Mazda RX-8

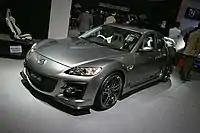
Mazda RX-8 Mazdaspeed Concept

2008 saw the introduction of a limited edition to celebrate the 40th anniversary of Mazda's rotary engine. It had 10-spoke, 18-inch diameter alloy wheels of a new design that were later incorporated in the 2009 facelift. Also added were blue-light front fog lamps, a 40th Anniversary badge on each front wing and an aerodynamic rear spoiler. Exclusive sport-tuned suspension with Bilstein dampers were added along with an enhanced urethane foam injected front cross member intended to improve steering feel. The 40th anniversary limited editions were slightly different in the various international markets. The Japanese version came in Marble White as a homage to the Mazda Cosmo Sport, which was initially only available in white. The North American (USA and Canada) version came in Metropolitan Grey Mica exterior color with the interior clad in special Cosmo Red leather. In North America, this special edition was available only in 2008. For Canada – production was limited to 100 cars. The interior had black leather with copper red accented door inserts. For the Australian market, only 200 examples of the 40th Anniversary Edition were produced in 2008 exclusively. It was available in Metropolitan Grey, Dark Blue, or Brilliant Black exterior paint. The interior came with exclusive white Alcantara and black leather seats with contrasting white stitching. In the United Kingdom, this edition was limited to 400 cars which came in two exclusive exterior colors – Metropolitan Grey Mica or Crystal White Pearlescent. Seats were trimmed in black leather with stone Alcantara midsections.